Rheinfelden Augarten railway station

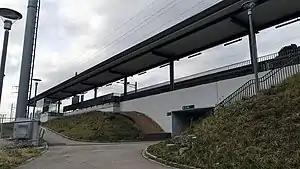
The station platform and underpass in 2019

Rheinfelden Augarten railway station is a railway station in the municipality of Rheinfelden, in the Swiss canton of Aargau. It is an intermediate stop on the Bözberg line and is served by local trains only.